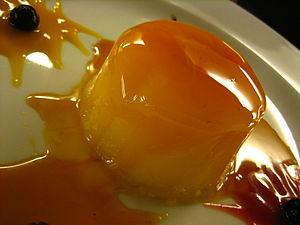
Le tocino de cielo, ou tocinillo de cielo, ou toucinho do céu en portions individuelles, est un dessert espagnol et portugais, emblématique de la cuisine andalouse et des Asturies. Proche du flan, il est composé de sucre, d'eau et de jaunes d’œufs.
La cuisine espagnole procède, pour l'essentiel, de commande diète méditerranéenne. La diversité des régions et terroirs de l'Espagne en fait une cuisine très variée et réputée.